Lionel Mathis

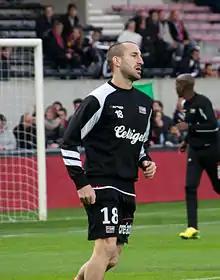
Mathis in 2014

Lionel Mathis (born 4 October 1981) is a French former professional footballer who played as a midfielder.